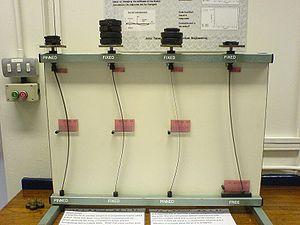
Le flambage ou flambement est un phénomène d'instabilité d'une structure élastique qui pour échapper à une charge importante exploite un mode de déformation non sollicité mais opposant moins de raideur à la charge. La notion de flambement s'applique généralement à des poutres élancées qui lorsqu'elles sont soumises à un effort normal de compression, ont tendance à fléchir et se déformer dans une direction perpendiculaire à l'axe de compression ; mais elle peut aussi s'appliquer par exemple à des lames de ressort sollicitées en flexion qui se déversent en torsion pour échapper à la charge.